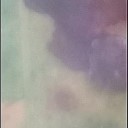
Label: Leaf_rust